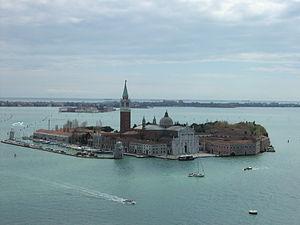
Carlo Bellisomi est un cardinal italien du XVIIIᵉ siècle et du début du XIXᵉ siècle.
L’Île de San Giorgio Maggiore, parfois appelée en français, Saint-Georges-Majeur, est une île de Venise, située face au palais des Doges, à l'entrée du Grand Canal. Elle est séparée de l'île de la Giudecca par le petit canal de la Grâce et est baignée par le canal de la Giudecca, le bassin de Saint-Marc et le canal de San Marco au sud de la lagune. Elle fait partie du sestiere Saint-Marc.